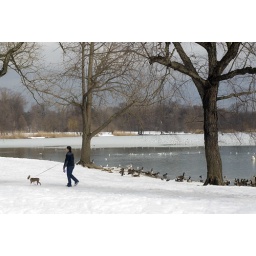
Woman walking her dog in Prospect Park, Brooklyn, New York